The Holocaust in Lithuania

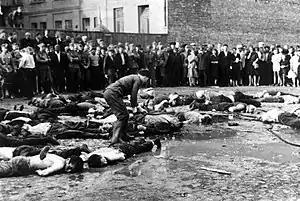
Massacre of Jews by Lithuanians at the Lietūkis garage on 27 June 1941 during the Kaunas pogrom. German soldiers and Lithuanian civilians, including women and children, watch the slaughter from the background

Most Lithuanian Jews perished in the first months of the occupation and before the end of 1941. The Axis invasion of the USSR began on June 22, 1941 and coincided with the June Uprising in Lithuania. During the days before the German occupation of Lithuania the Lithuanian Activist Front attacked Soviet forces, seized power in several cities, spread anti-Semitic propaganda and carried out massacres of Lithuanian Jews and Poles.